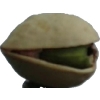
Label: pistachio